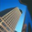
Label: skyscraper